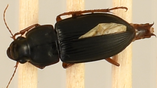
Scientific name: Harpalus pensylvanicus
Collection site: Konza Prairie Agroecosystem NEON (KONA), plot KONA_002